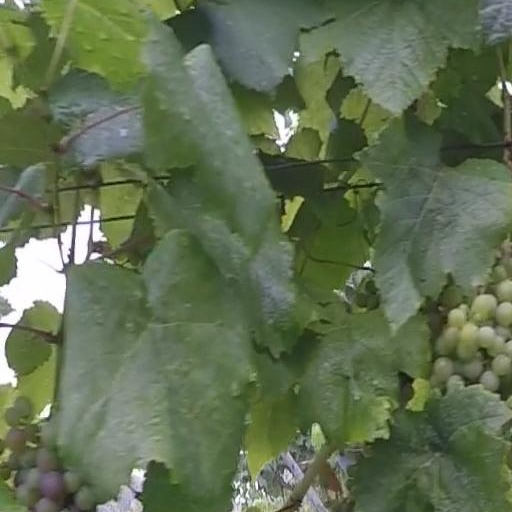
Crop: grape